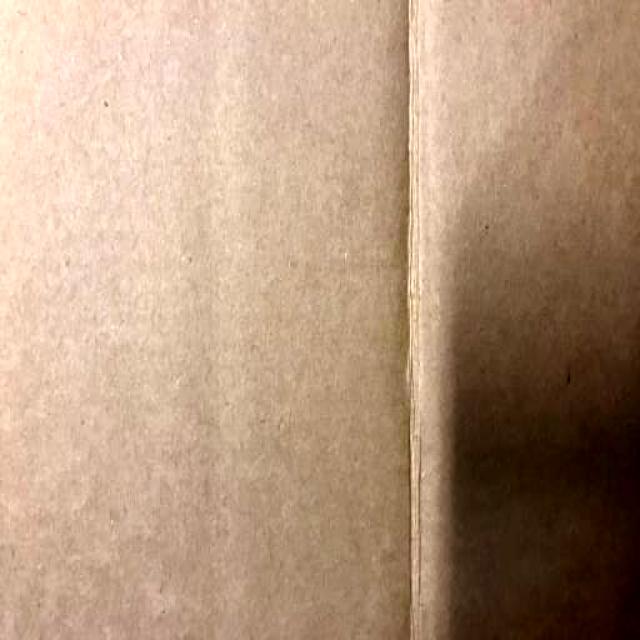
Label: Cardboard